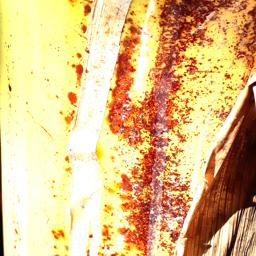
Label: PSEUDOSTEM WEEVIL